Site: brandenburg
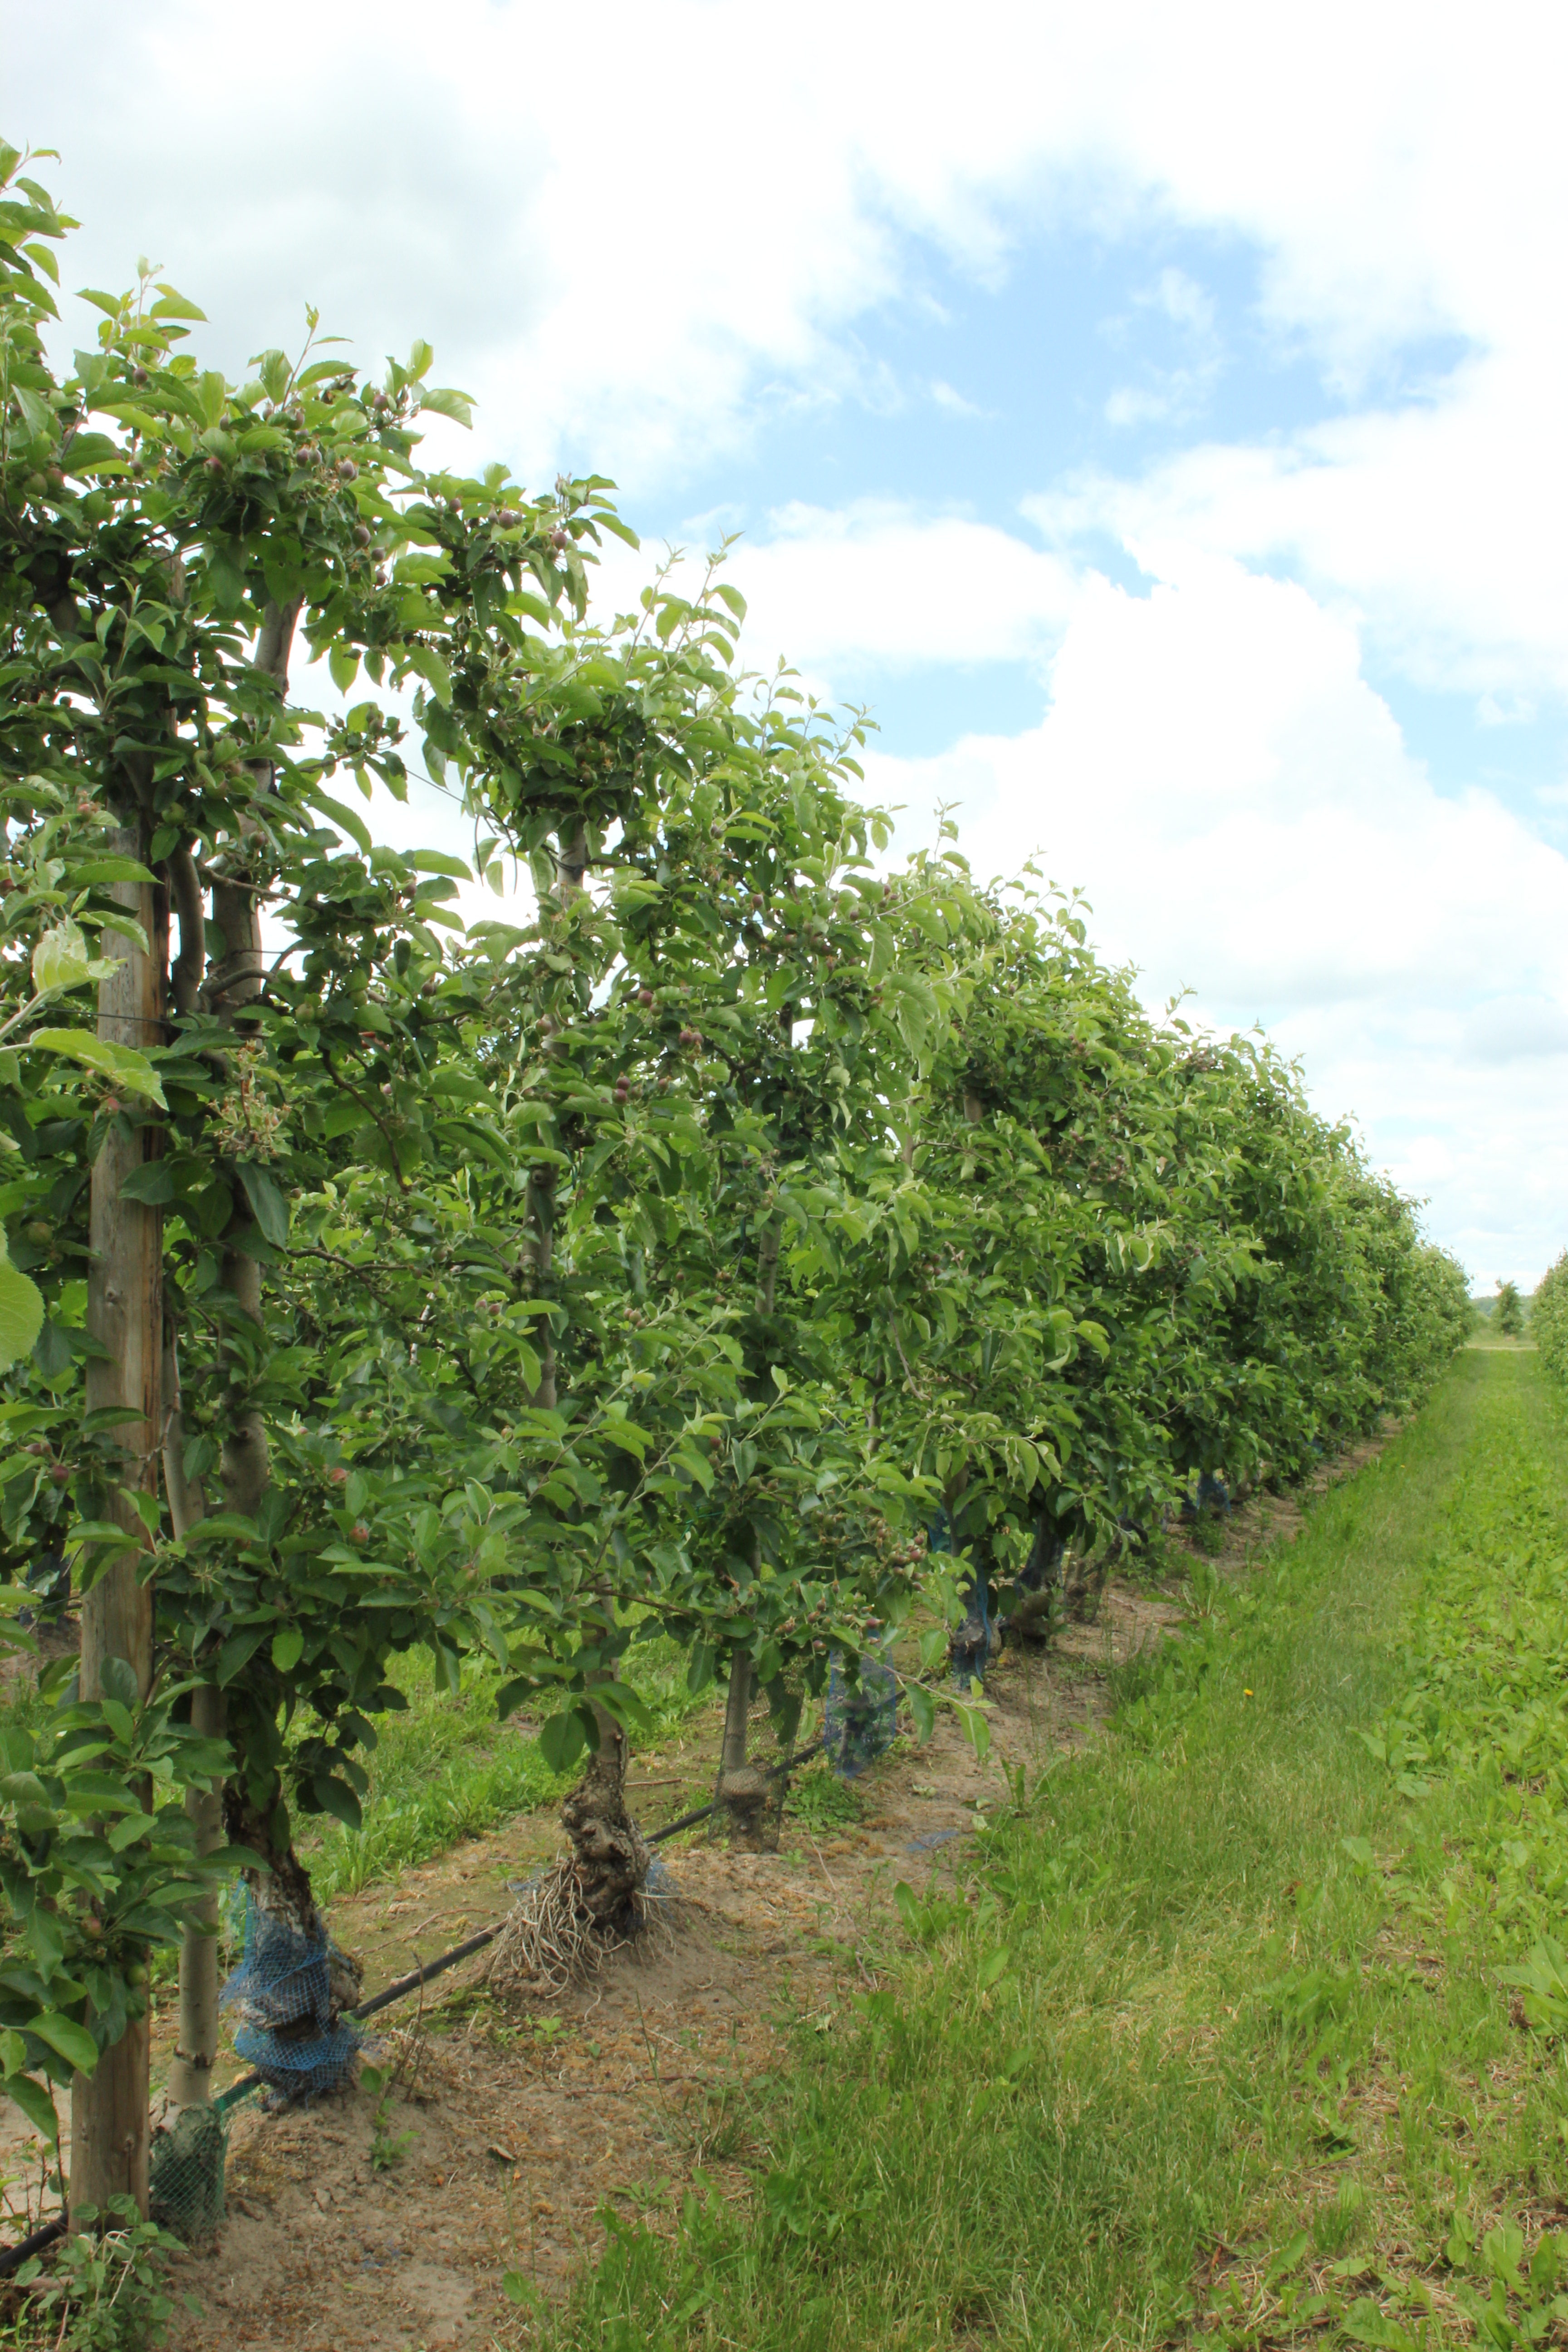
Growth stage (BBCH 72): Development of fruit